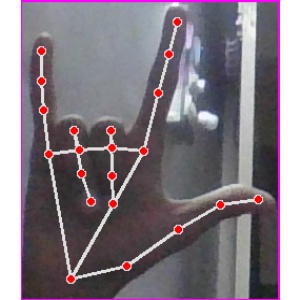
अक्षर: व